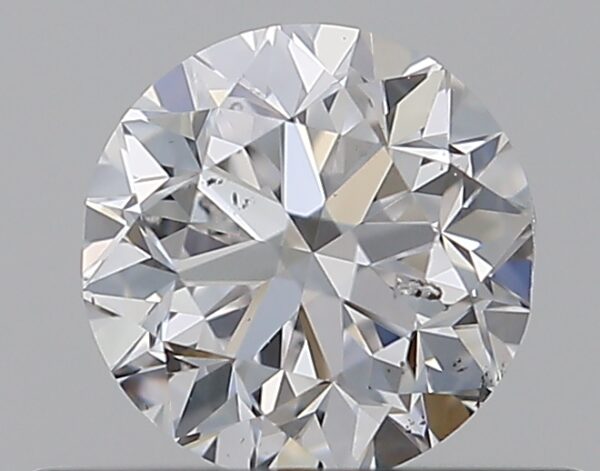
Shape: round
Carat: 0.5
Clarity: SI1
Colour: D
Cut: GD
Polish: EX
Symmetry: GD
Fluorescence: F
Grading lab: GIA
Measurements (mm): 4.79 x 4.88 x 3.24